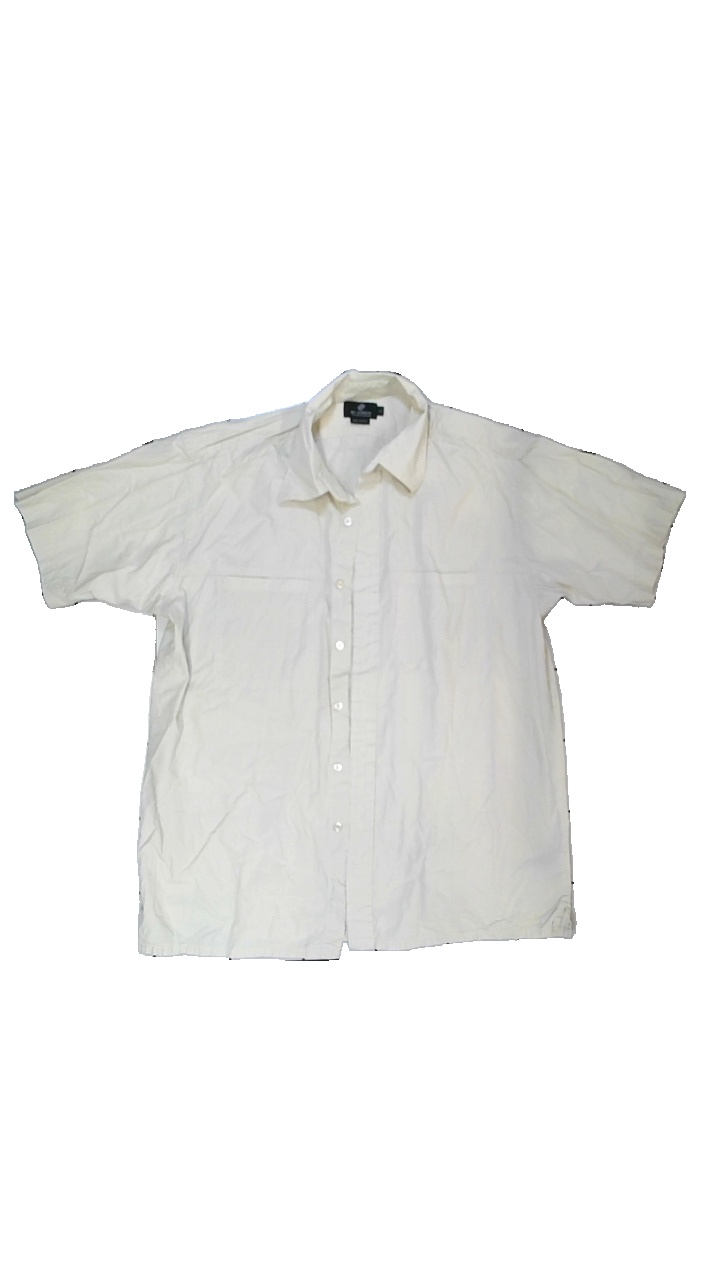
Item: Shirt (Men)
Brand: Mc.gordon
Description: Shorta med beiga knappar
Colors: Beige
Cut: Regular
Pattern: Other
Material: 100% bomull
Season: All
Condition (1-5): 5
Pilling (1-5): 5
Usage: Reuse
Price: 50-100